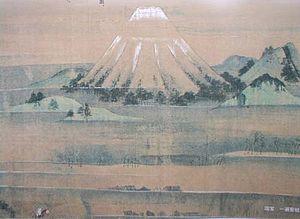
La Biographie illustrée du moine itinérant Ippen est un ensemble d’emaki rapportant la vie d’Ippen, moine bouddhique fondateur de l’école amidiste Ji shū au Japon. Parmi les différents emaki portant ce titre, la version originale de 1299, nommée Ippen hijiri-e, est la plus réputée et la plus connue. Un deuxième emaki du XIVᵉ siècle nommé Yugyō shōnin engi-e, d’un style plus accessible, raconte également la biographie du moine. De nombreuses copies de ces deux emaki originaux ont été réalisées par la suite, l’ensemble étant donc souvent regroupé sous le terme d’Ippen shōnin eden.